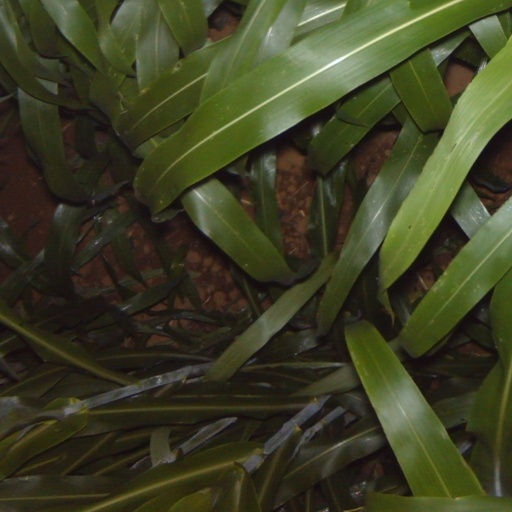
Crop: sorghum